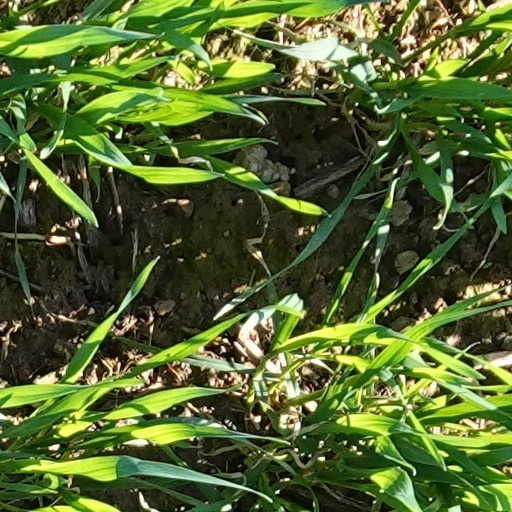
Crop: wheat